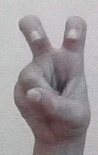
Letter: toot